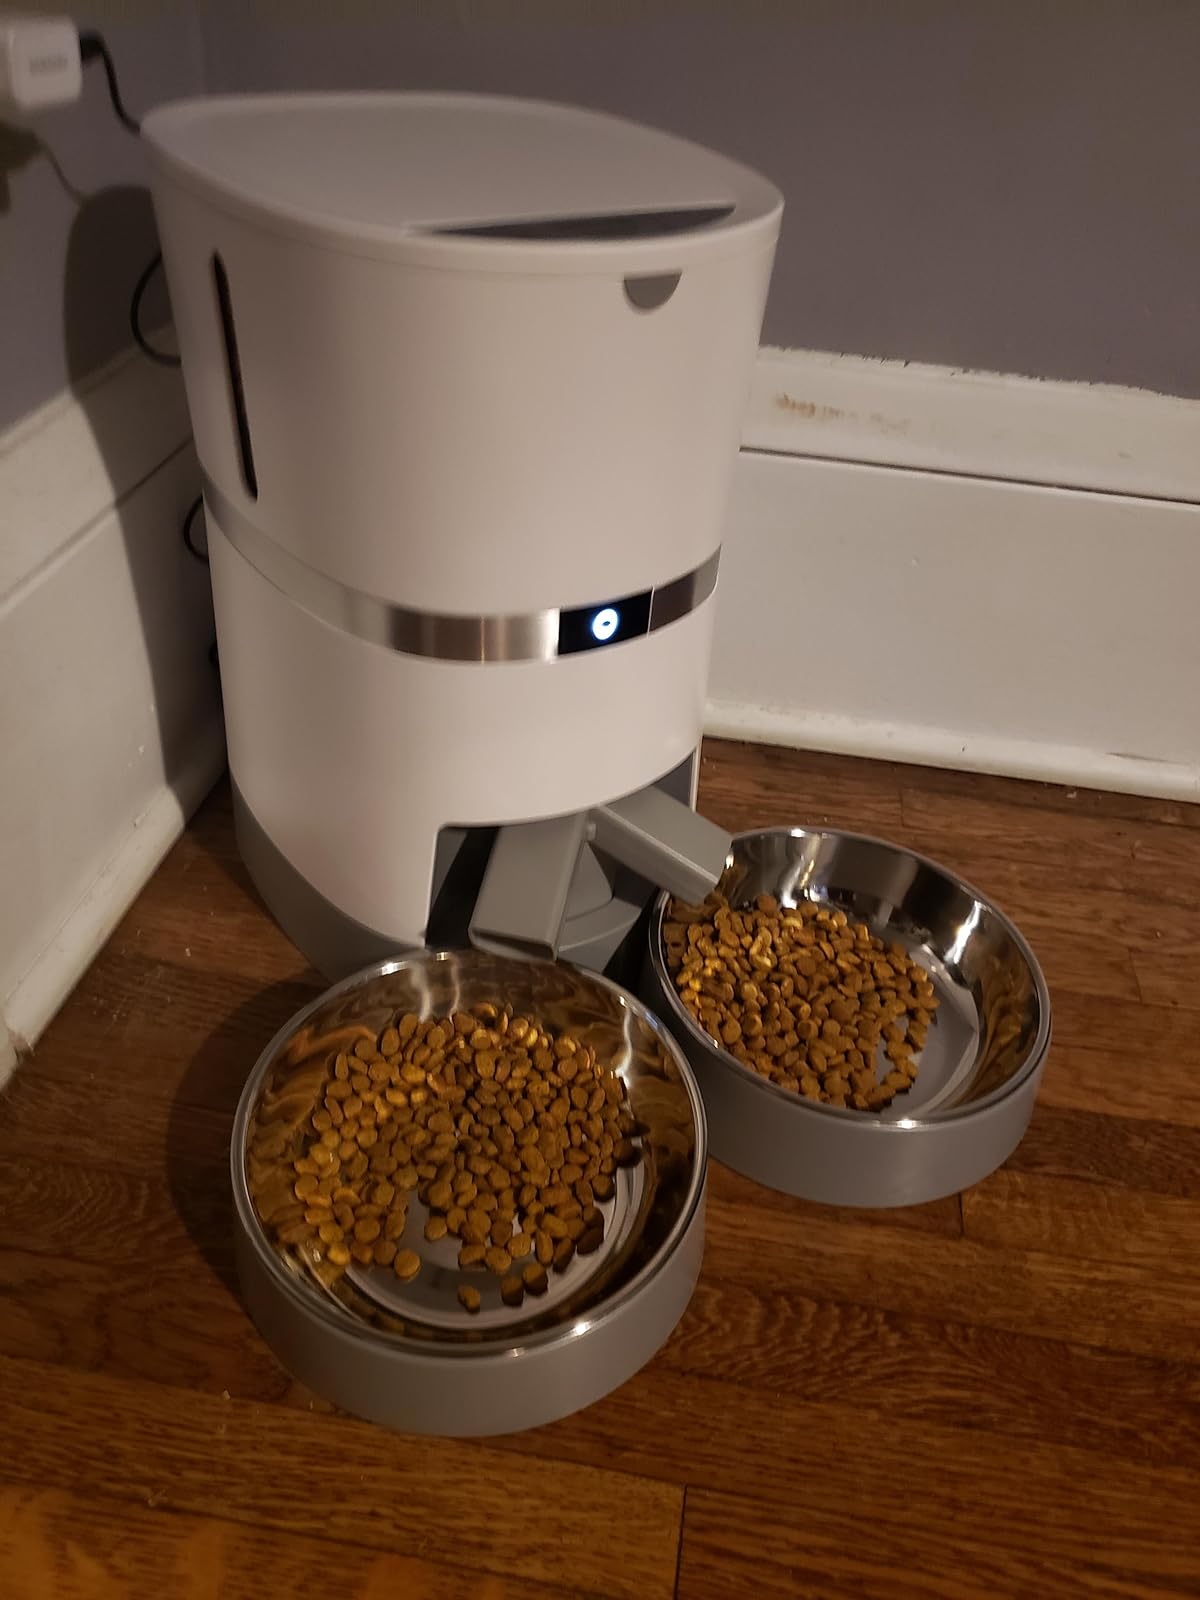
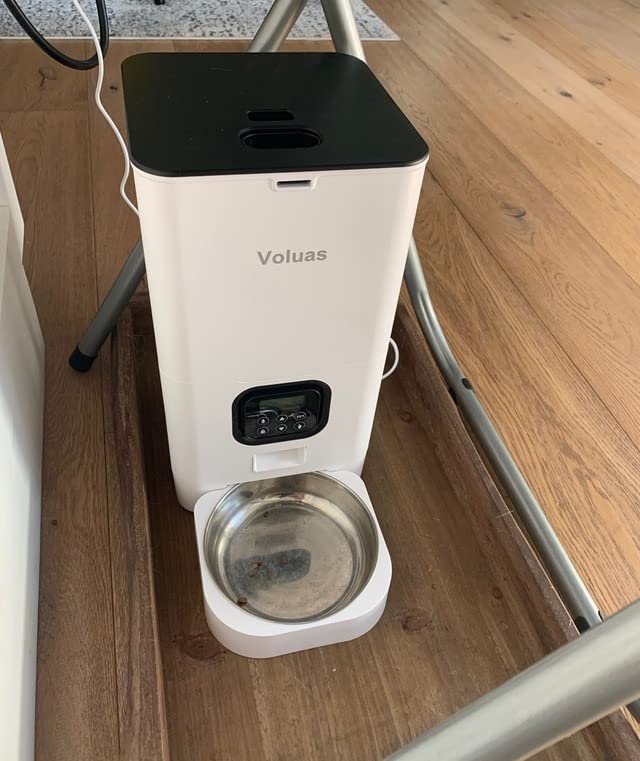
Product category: items_feeder
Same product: no